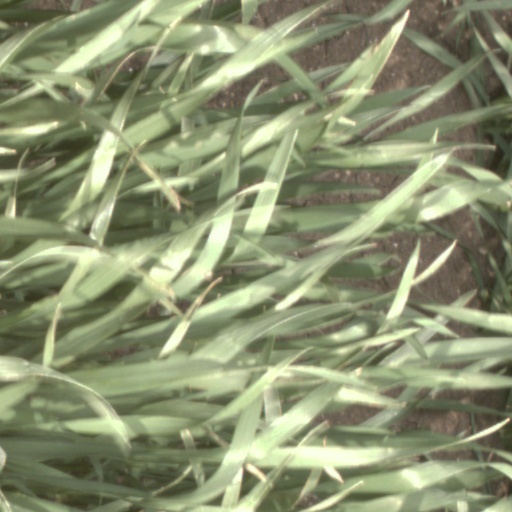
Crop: wheat